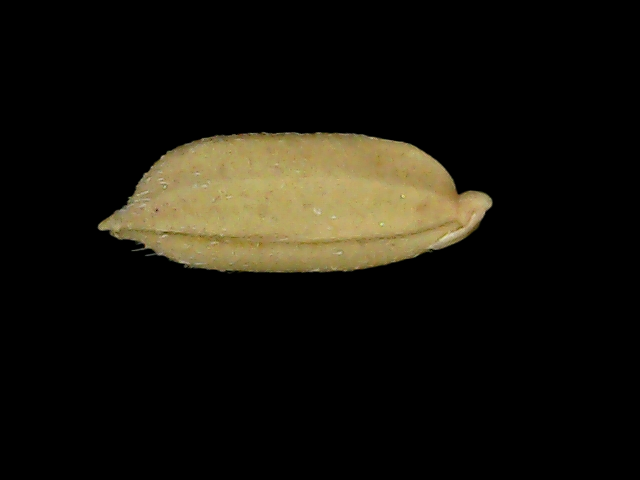
Rice variety: Bd52